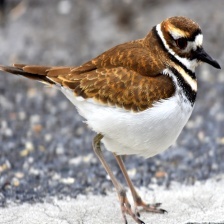
Species: KILLDEAR
Scientific name: CHARADRIUS VOCIFERUS